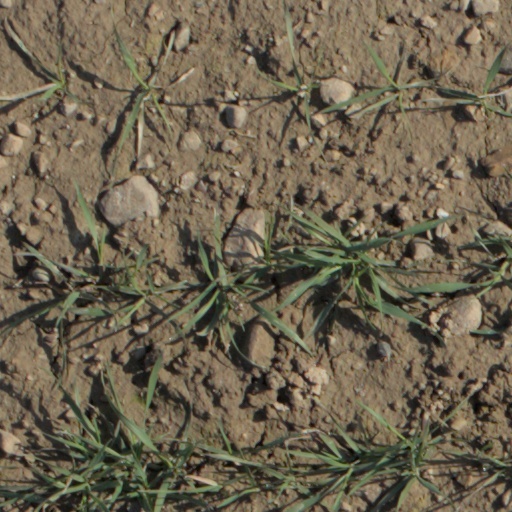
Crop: wheat